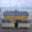
Label: streetcar